La Vucciria market

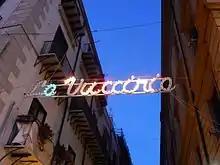
Ilumminated sign at one of the entrances

La or a Vuccirìa is an ancient, large market or bazaar area and neighborhood, with shops and tables selling products, produce, and foodstuffs located in the ancient quarter of Castellammare of central Palermo, region of Sicily, Italy. It consists of numerous pedestrian alleys and small piazzas in a crowded urban setting, is generally bounded to the North by the church and piazza of San Domenico, to the West by Via Roma, Palermo, and to the South by Via Vittorio Emanuele. Despite the dilapidated buildings and graffiti, the bustling spectacle of hawkers vociferously proffering their wares and the many food and drink establishments and dives, often open till late at night, are a draw for tourism in Palermo.